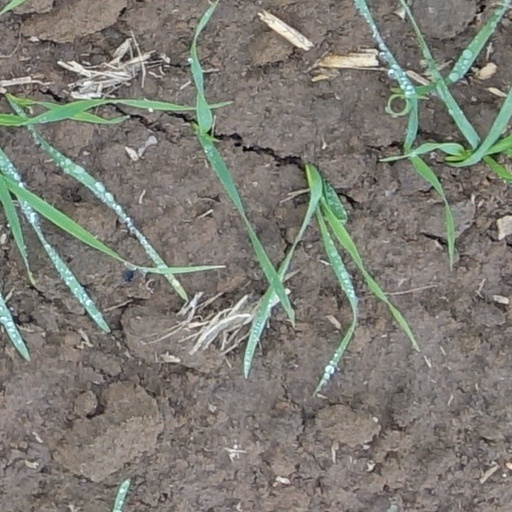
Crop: wheat